Felipe Drugovich

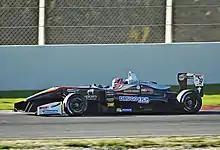
Drugovich at the Euroformula Open in 2017

Drugovich made his debut in the final round of the 2017 season as a guest driver with RP Motorsport, scoring a pole. Despite a mistake in the first race, Drugovich managed to take his first Euroformula Open win in the second. The following year, Drugovich reunited with RP to contest the championship full-time. He proceeded to dominate the championship finishing on the podium at all races, claiming a record fourteen wins and taking the title at Monza with two rounds to spare. In an article by Motorsport.com, Drugovich was ranked 18th in the top 20 junior single-seater drivers of 2018.